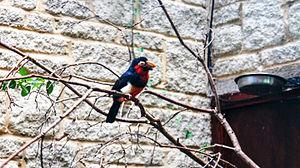
Le Barbican à poitrine rouge est une espèce d'oiseaux de la famille des Lybiidae.